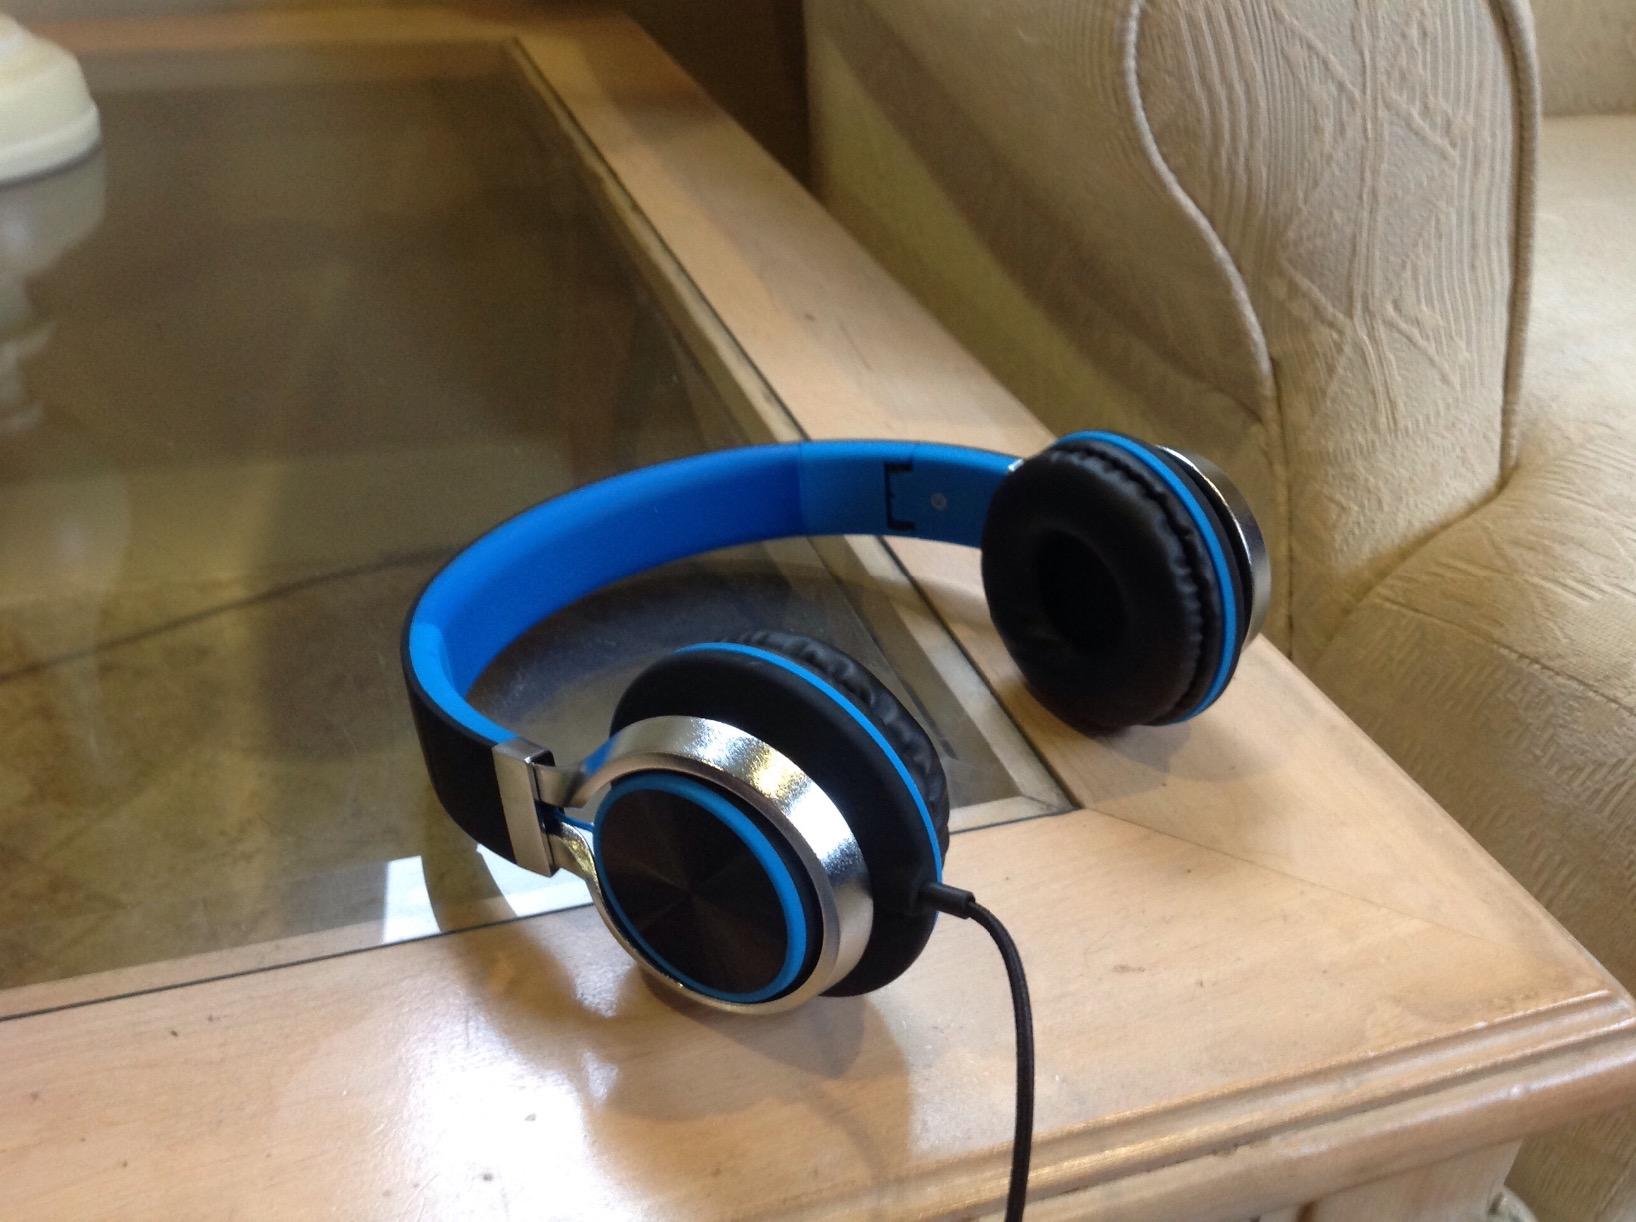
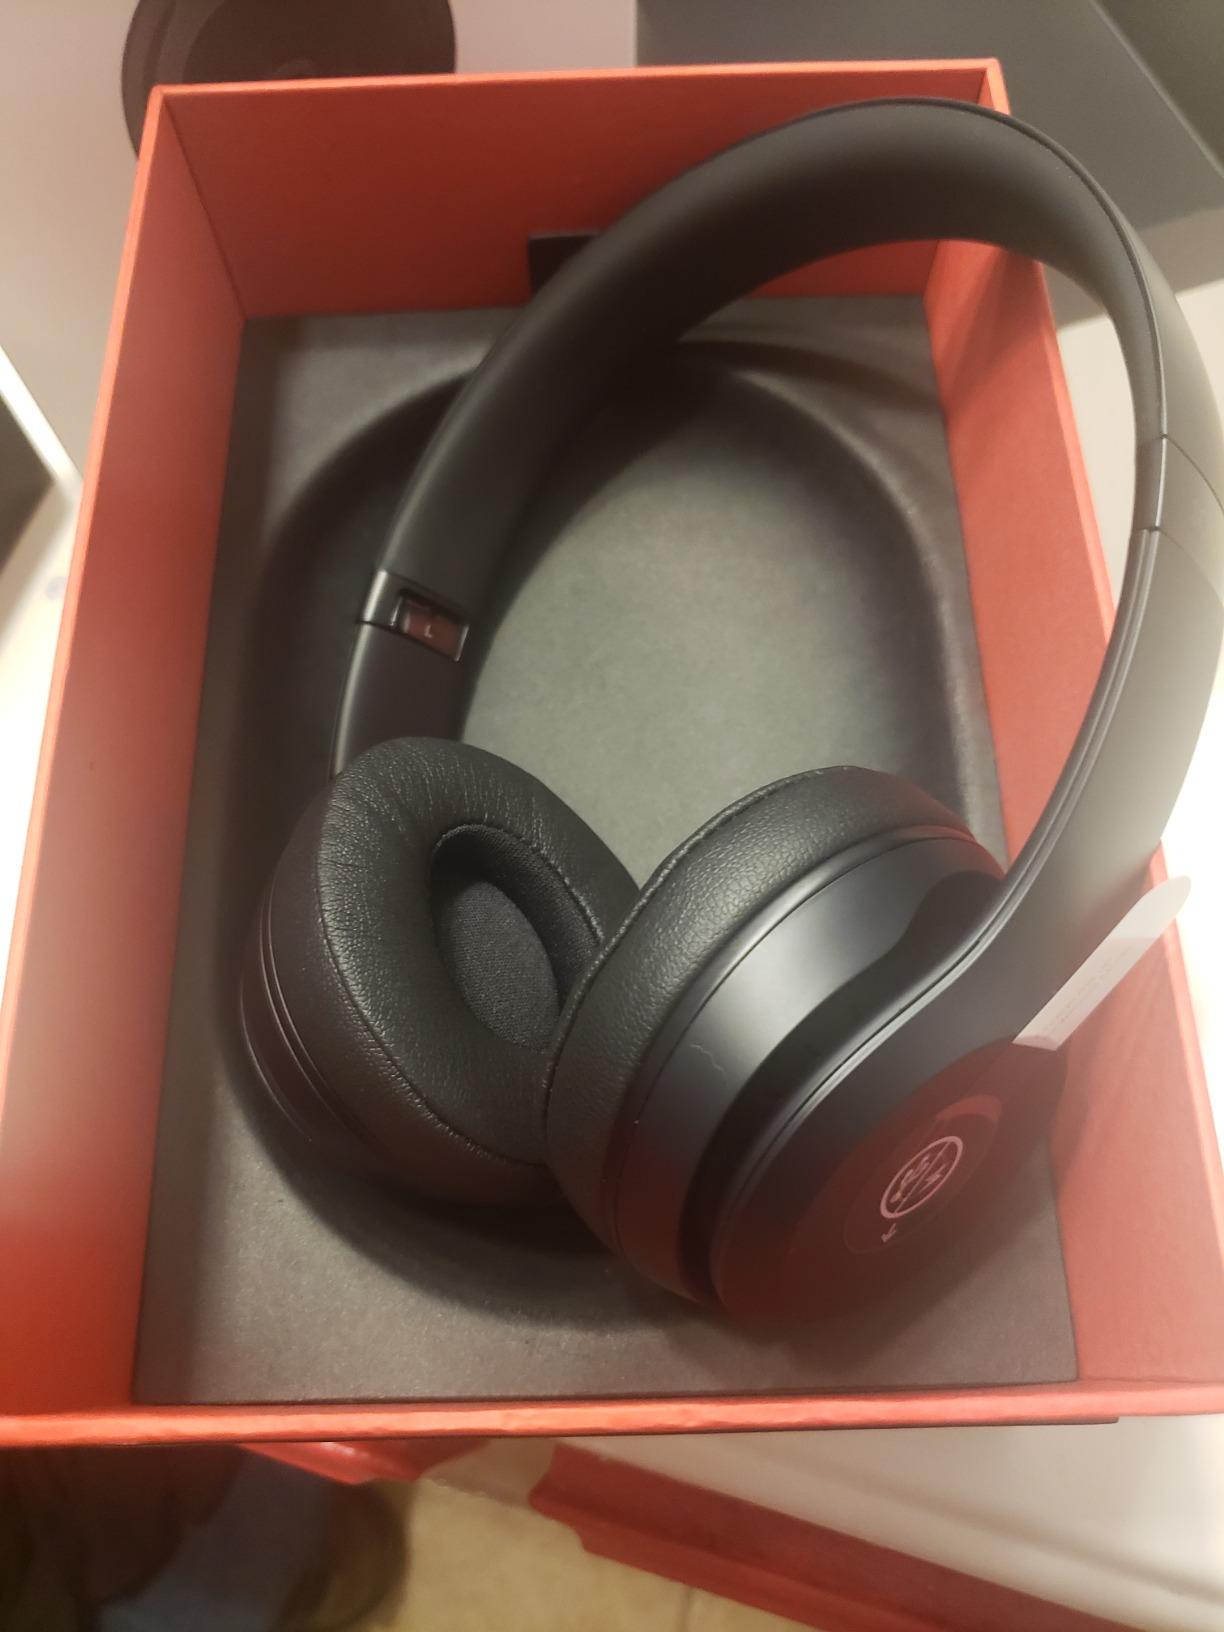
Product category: headphones
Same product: no